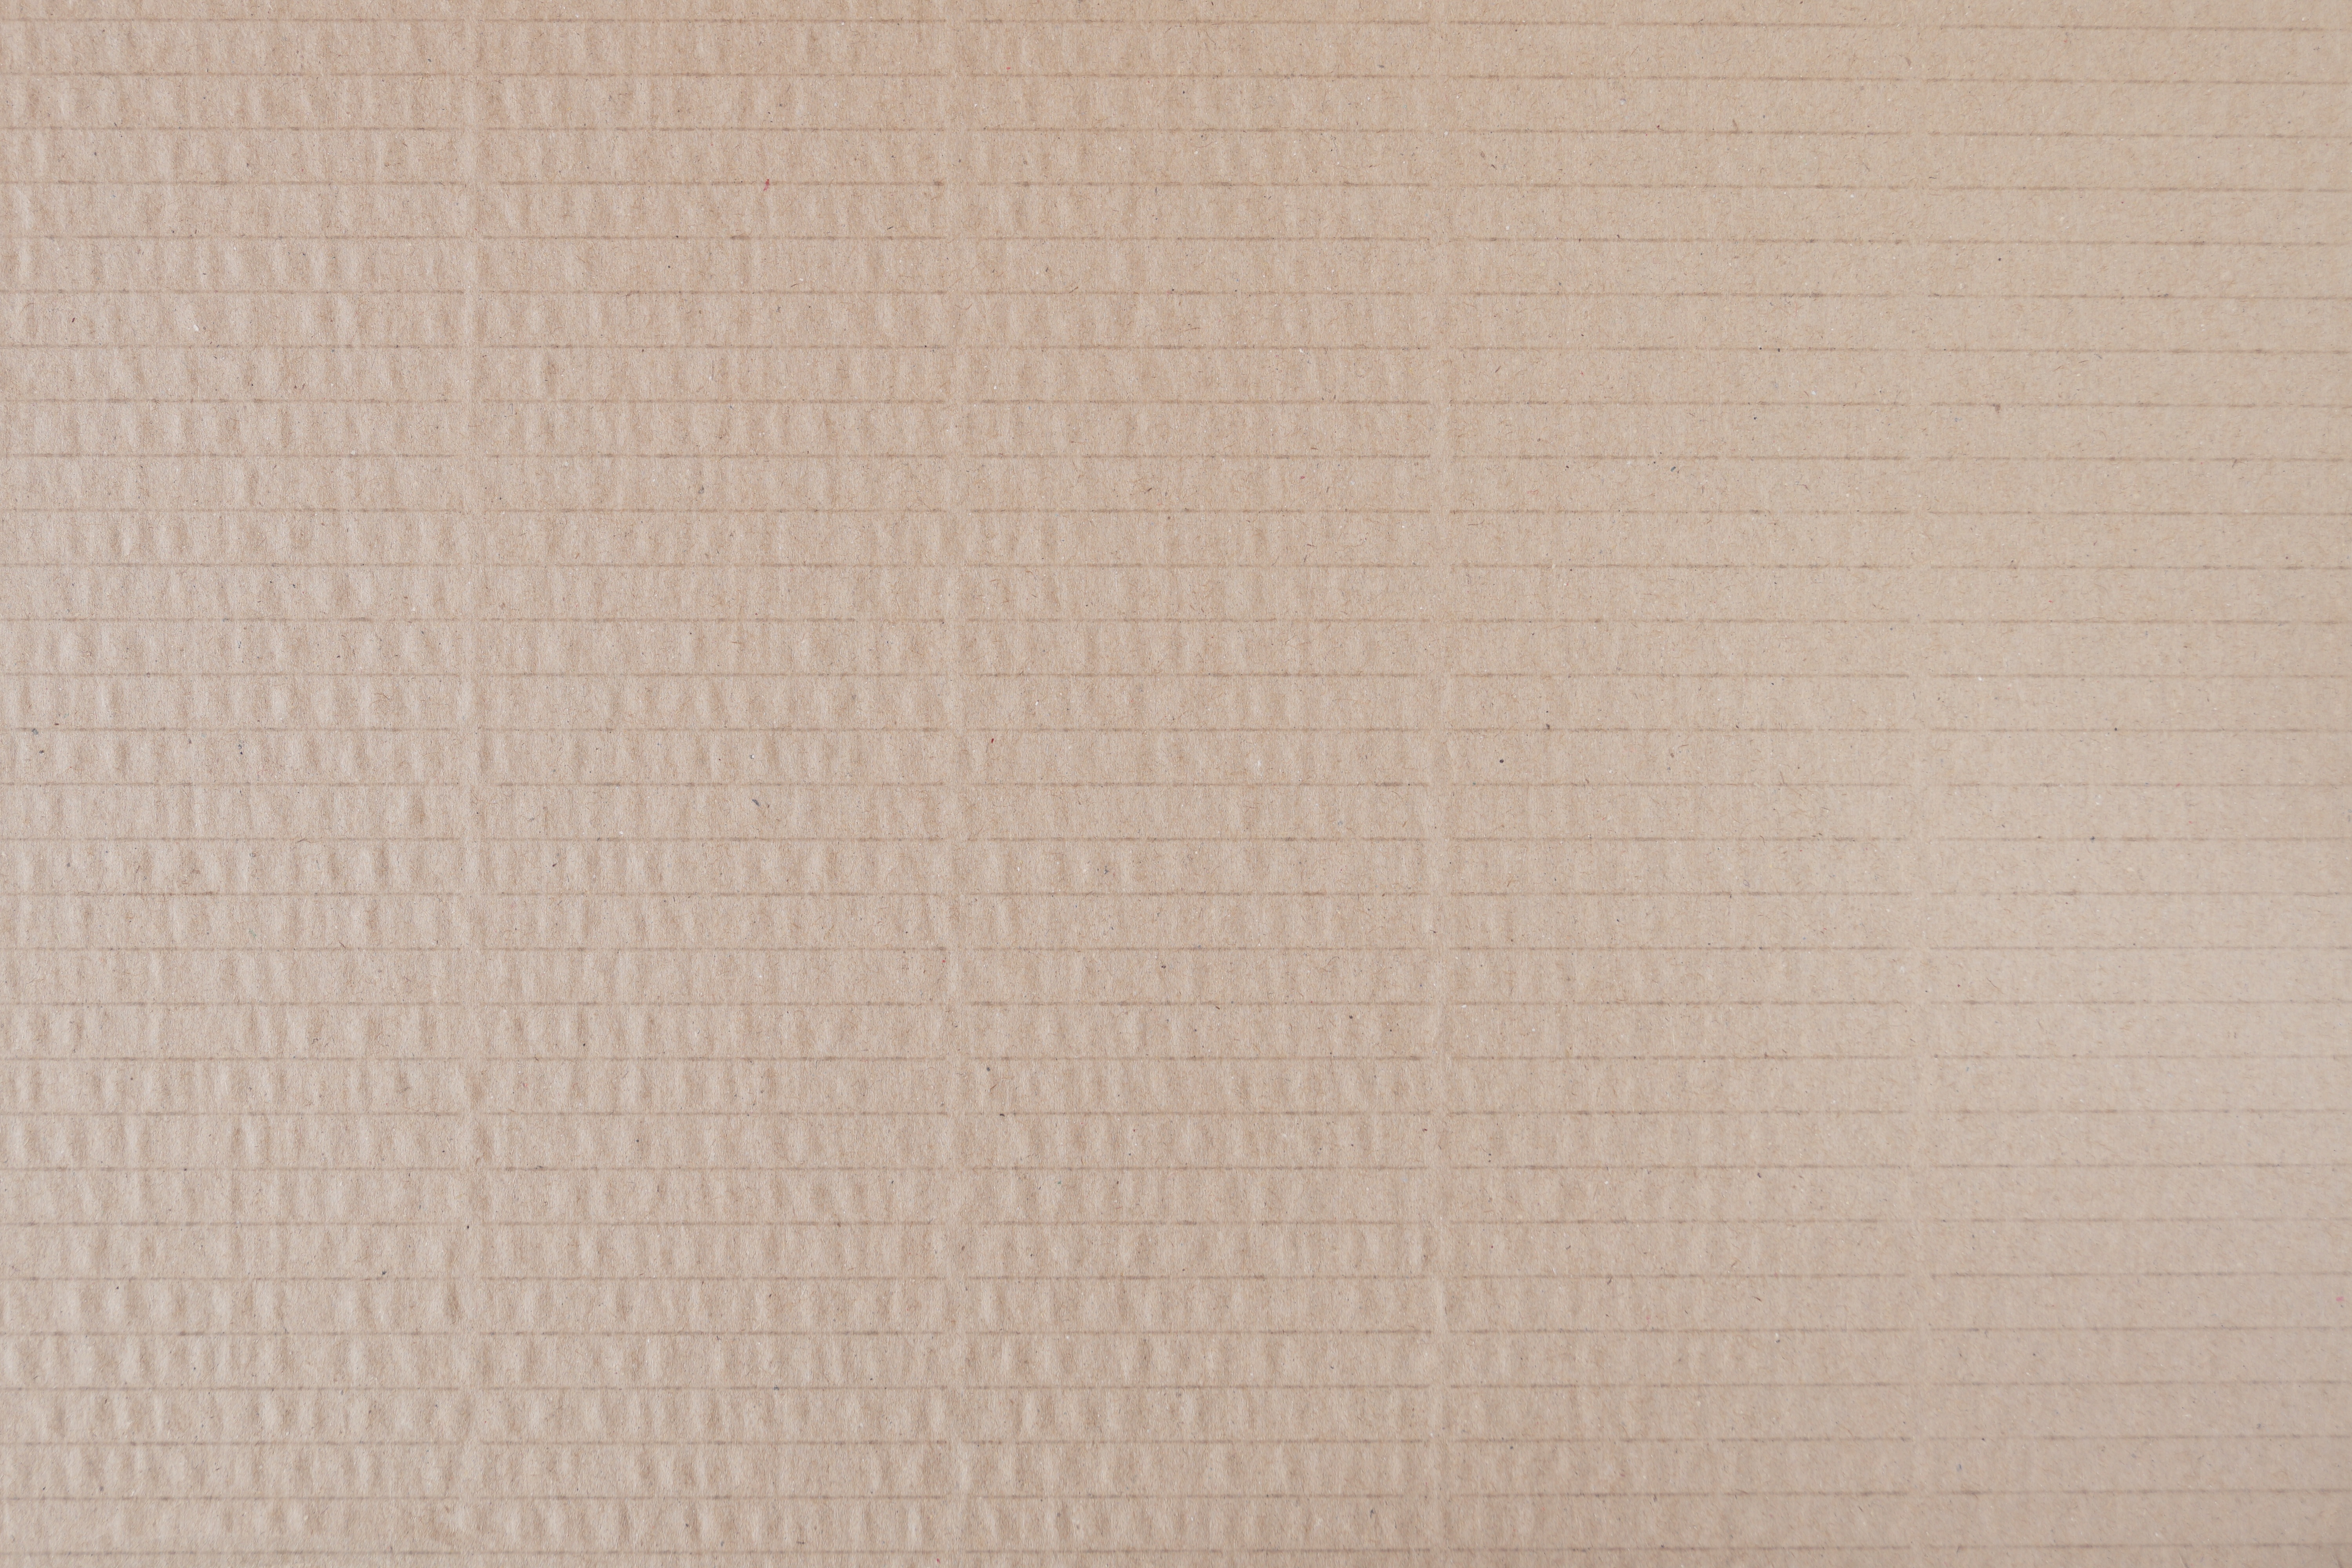
structure, wood, texture, floor, wall, pattern, line, brown, tile, material, circle, textile, design, text, wallpaper, cardboard, flooring, plywood, corrugated board, laminate flooring